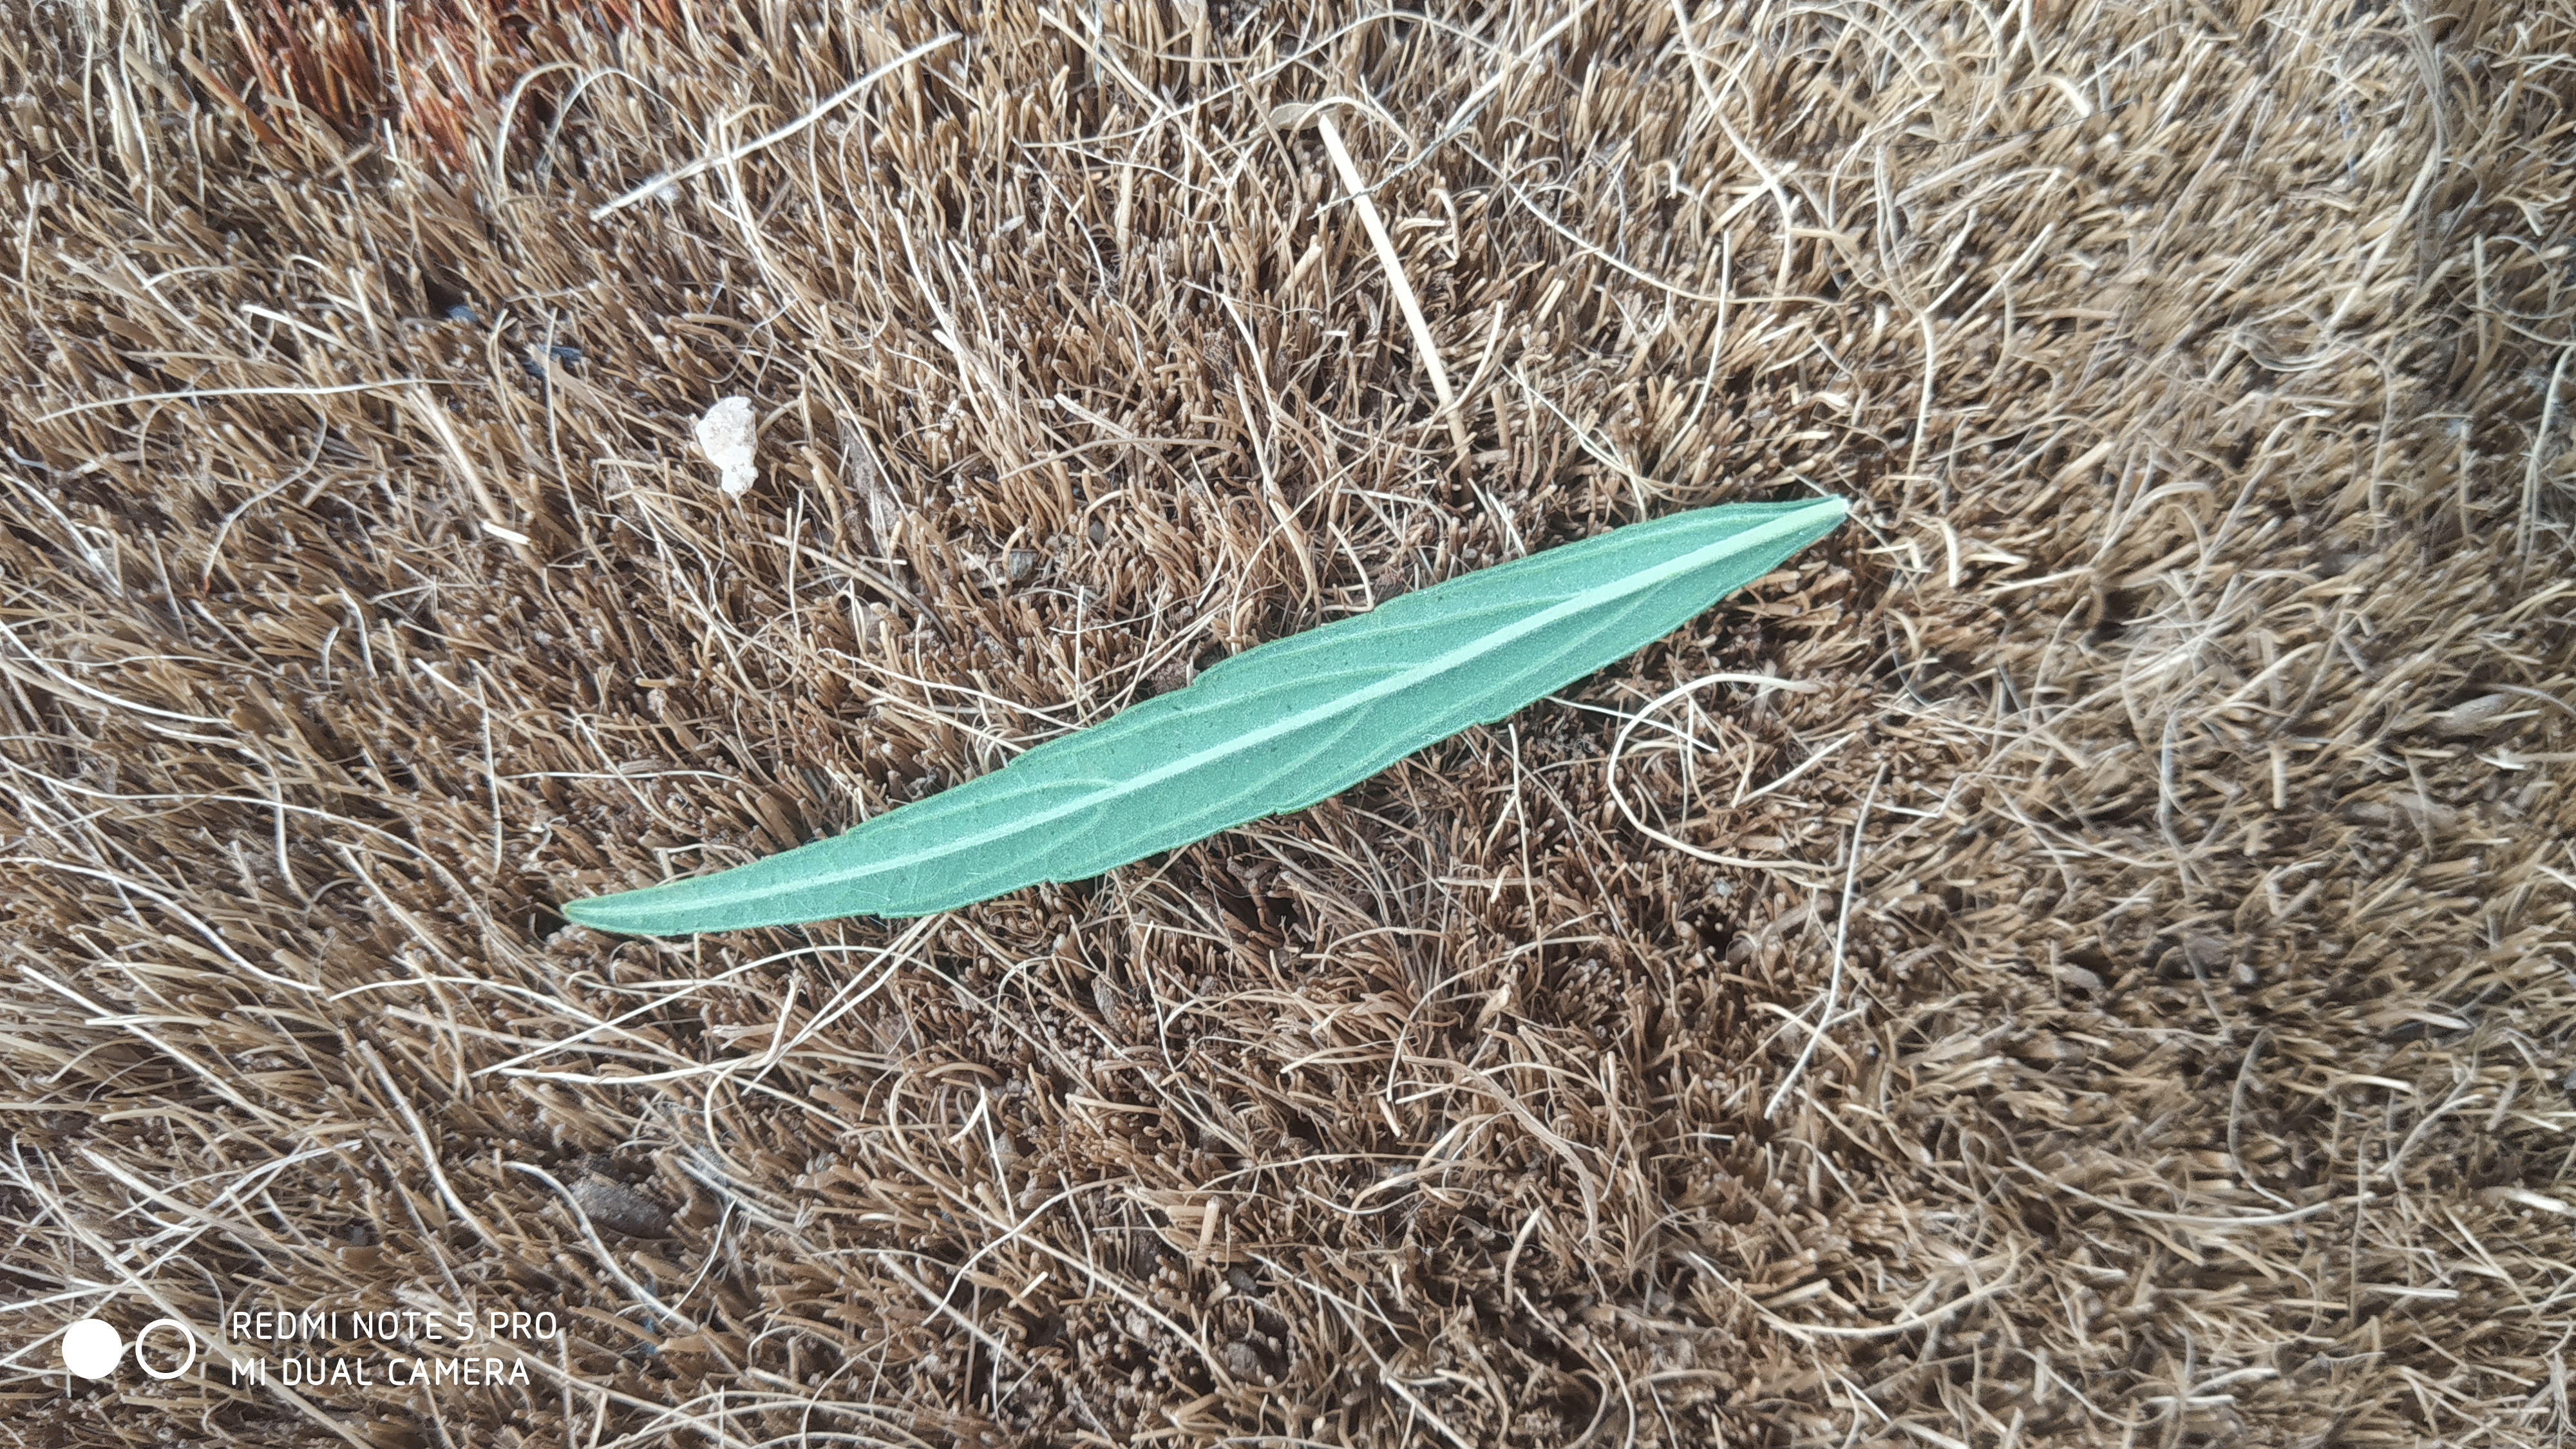
Plant: Thumbe